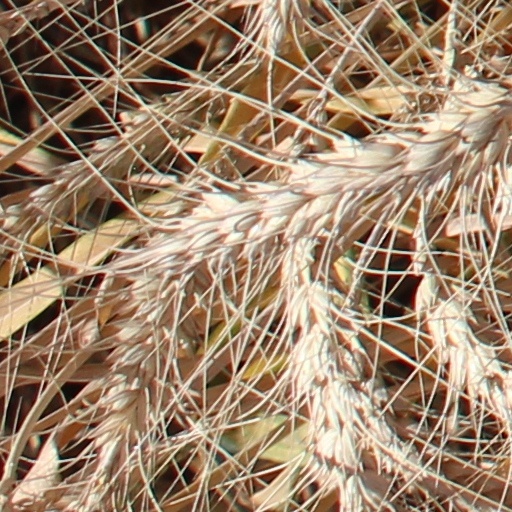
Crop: wheat